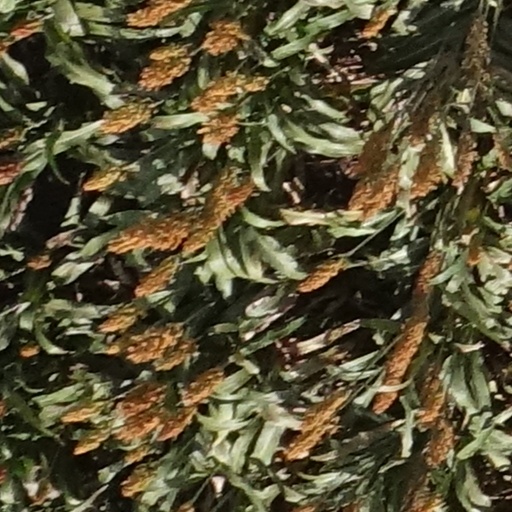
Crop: sorghum